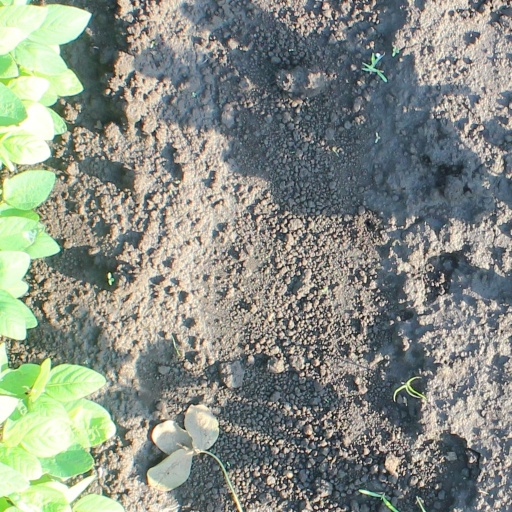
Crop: soybean